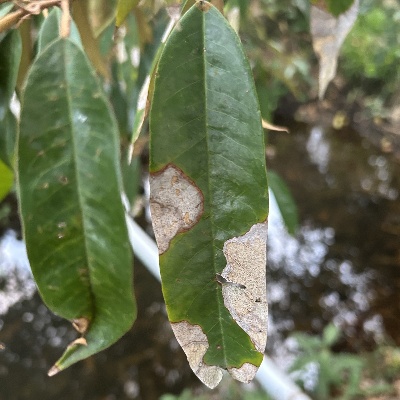
Label: Leaf_Colletotrichum